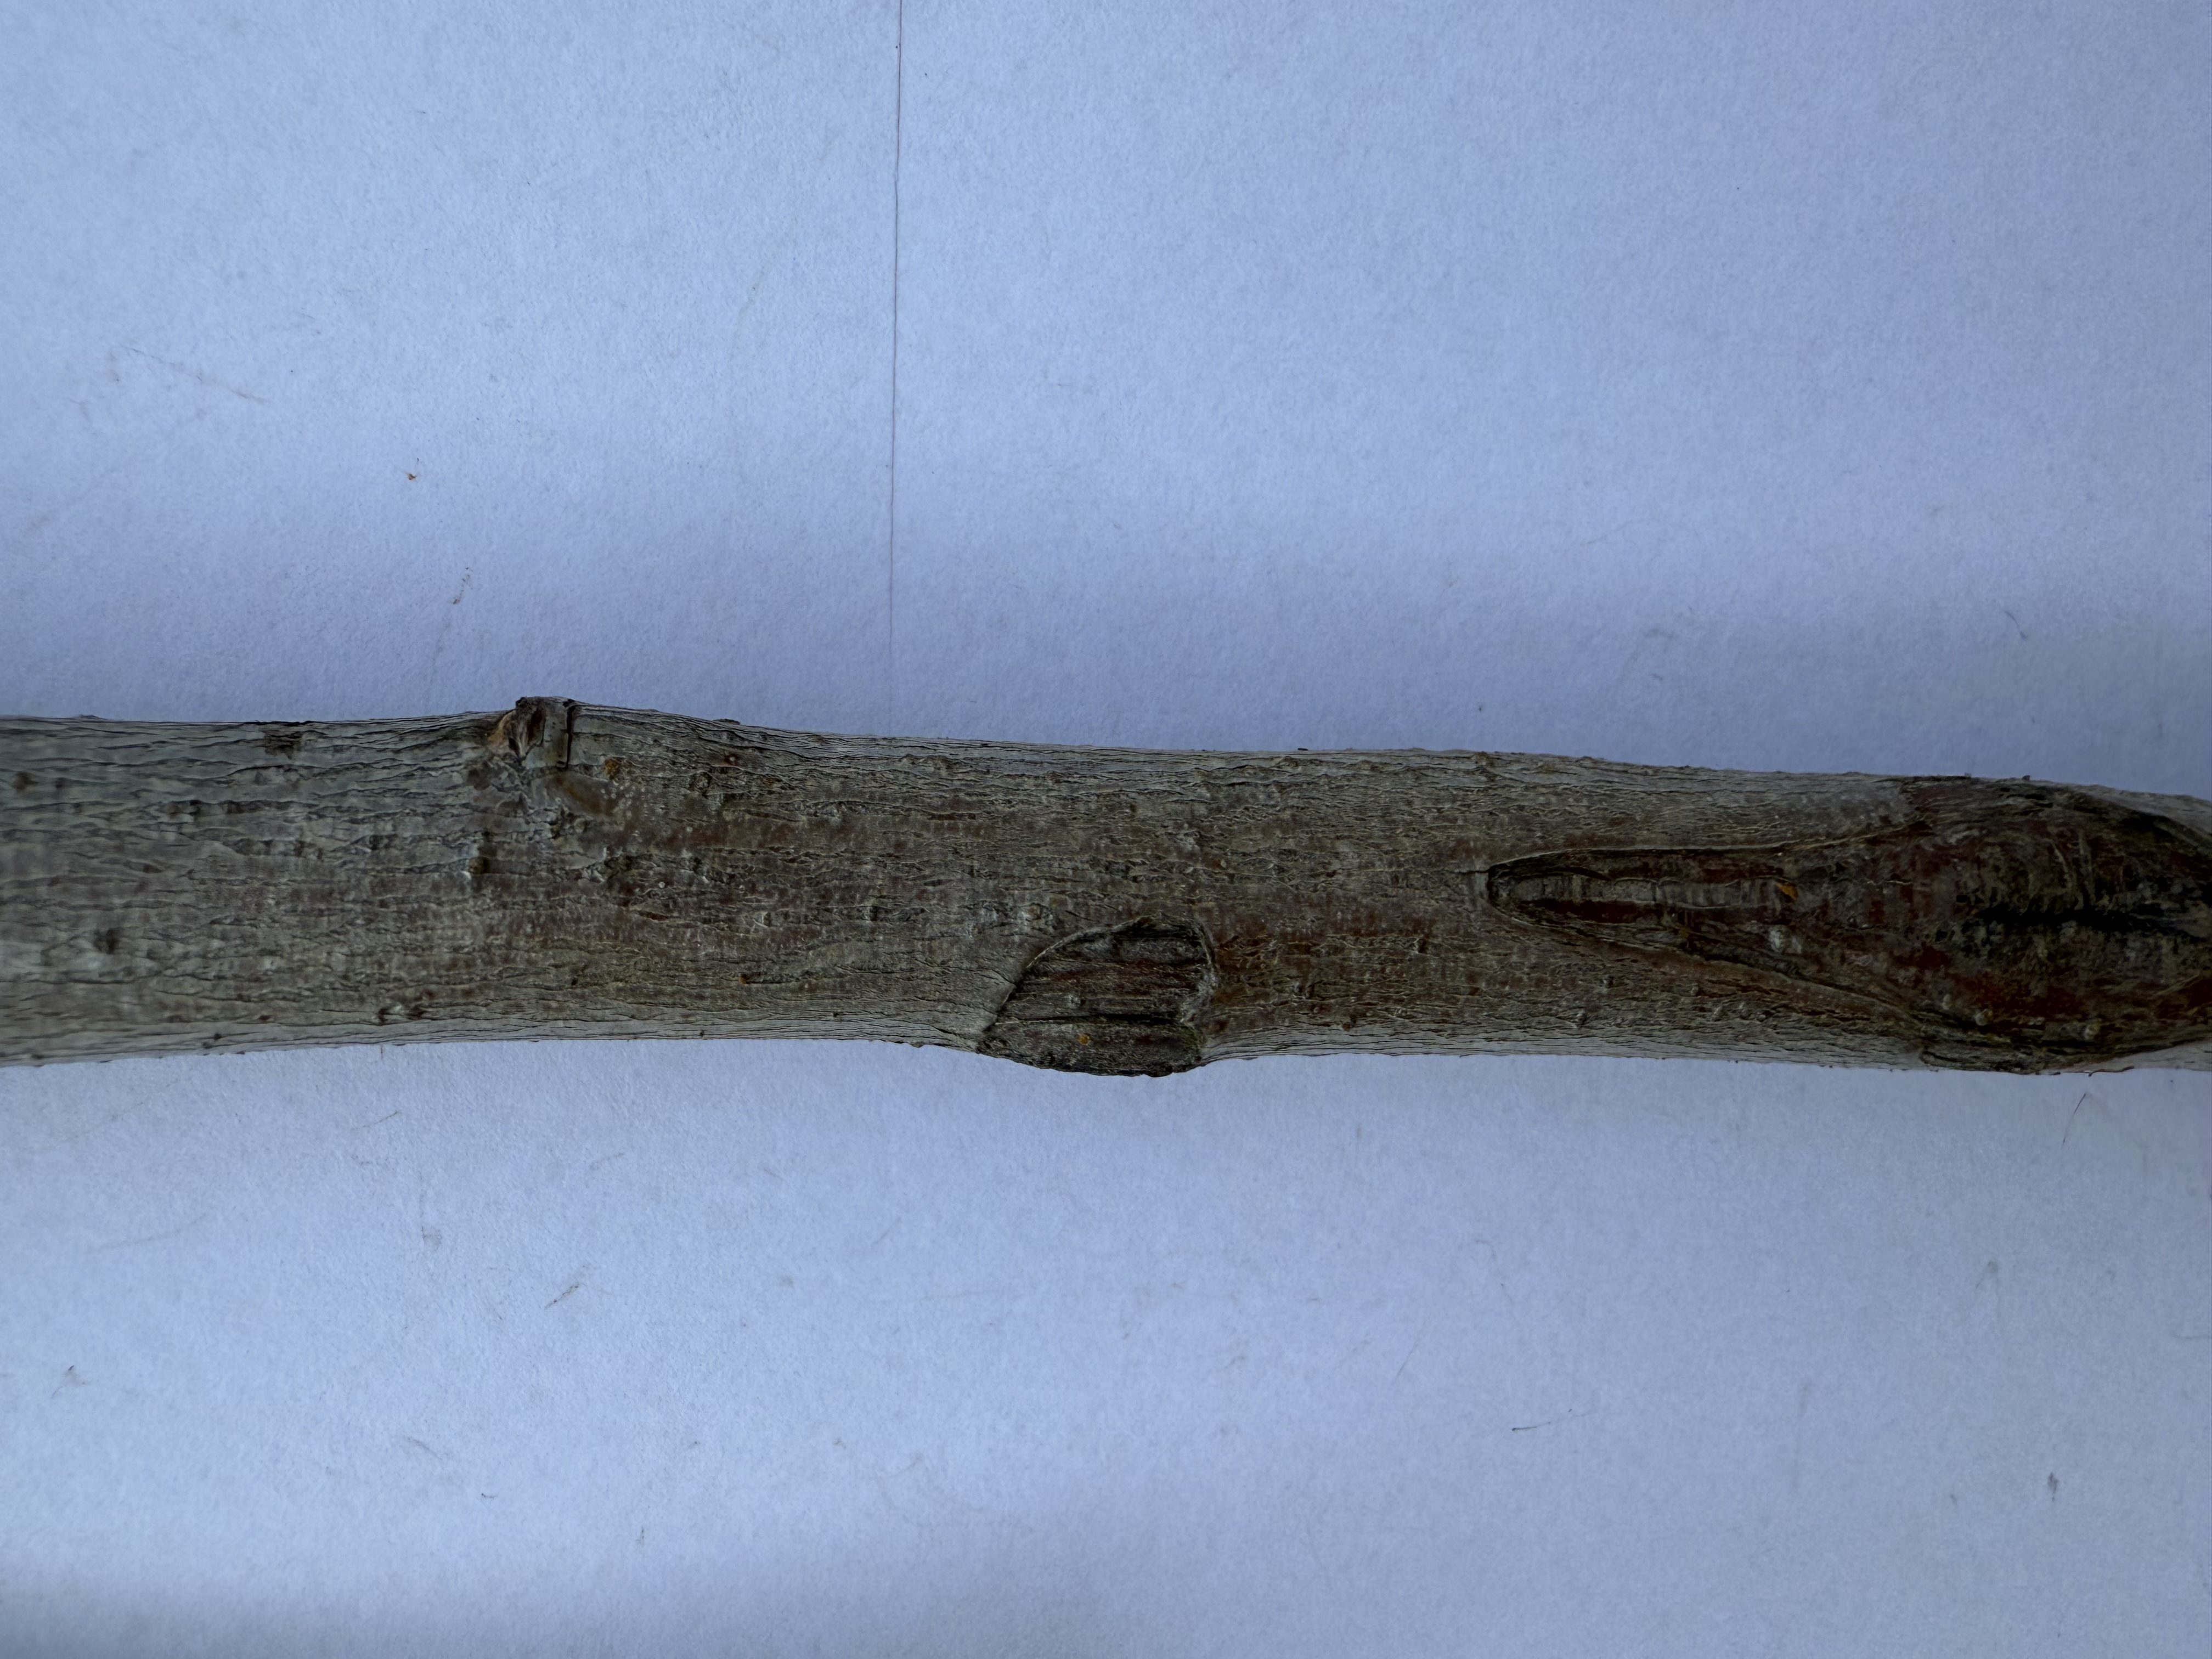
Variety: Red Haven Peach